The Sarah-Jane Mee Show

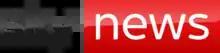

The Sarah-Jane Mee Show (also known as Sky News with Sarah Hewson) is a weekday news programme in the United Kingdom on Sky News, presented by Sarah-Jane Mee. The slot had been part of the Sky News schedule since 2005, most notably with Kay Burley as presenter until October 2019. It combined rolling-news coverage with debates and interviews on the day's issues plus human interest stories. The show aired between 2 pm5 pm Monday to Friday. On Fridays, the show title was not used on air, however the same show format was used and presented by Belle Donati.